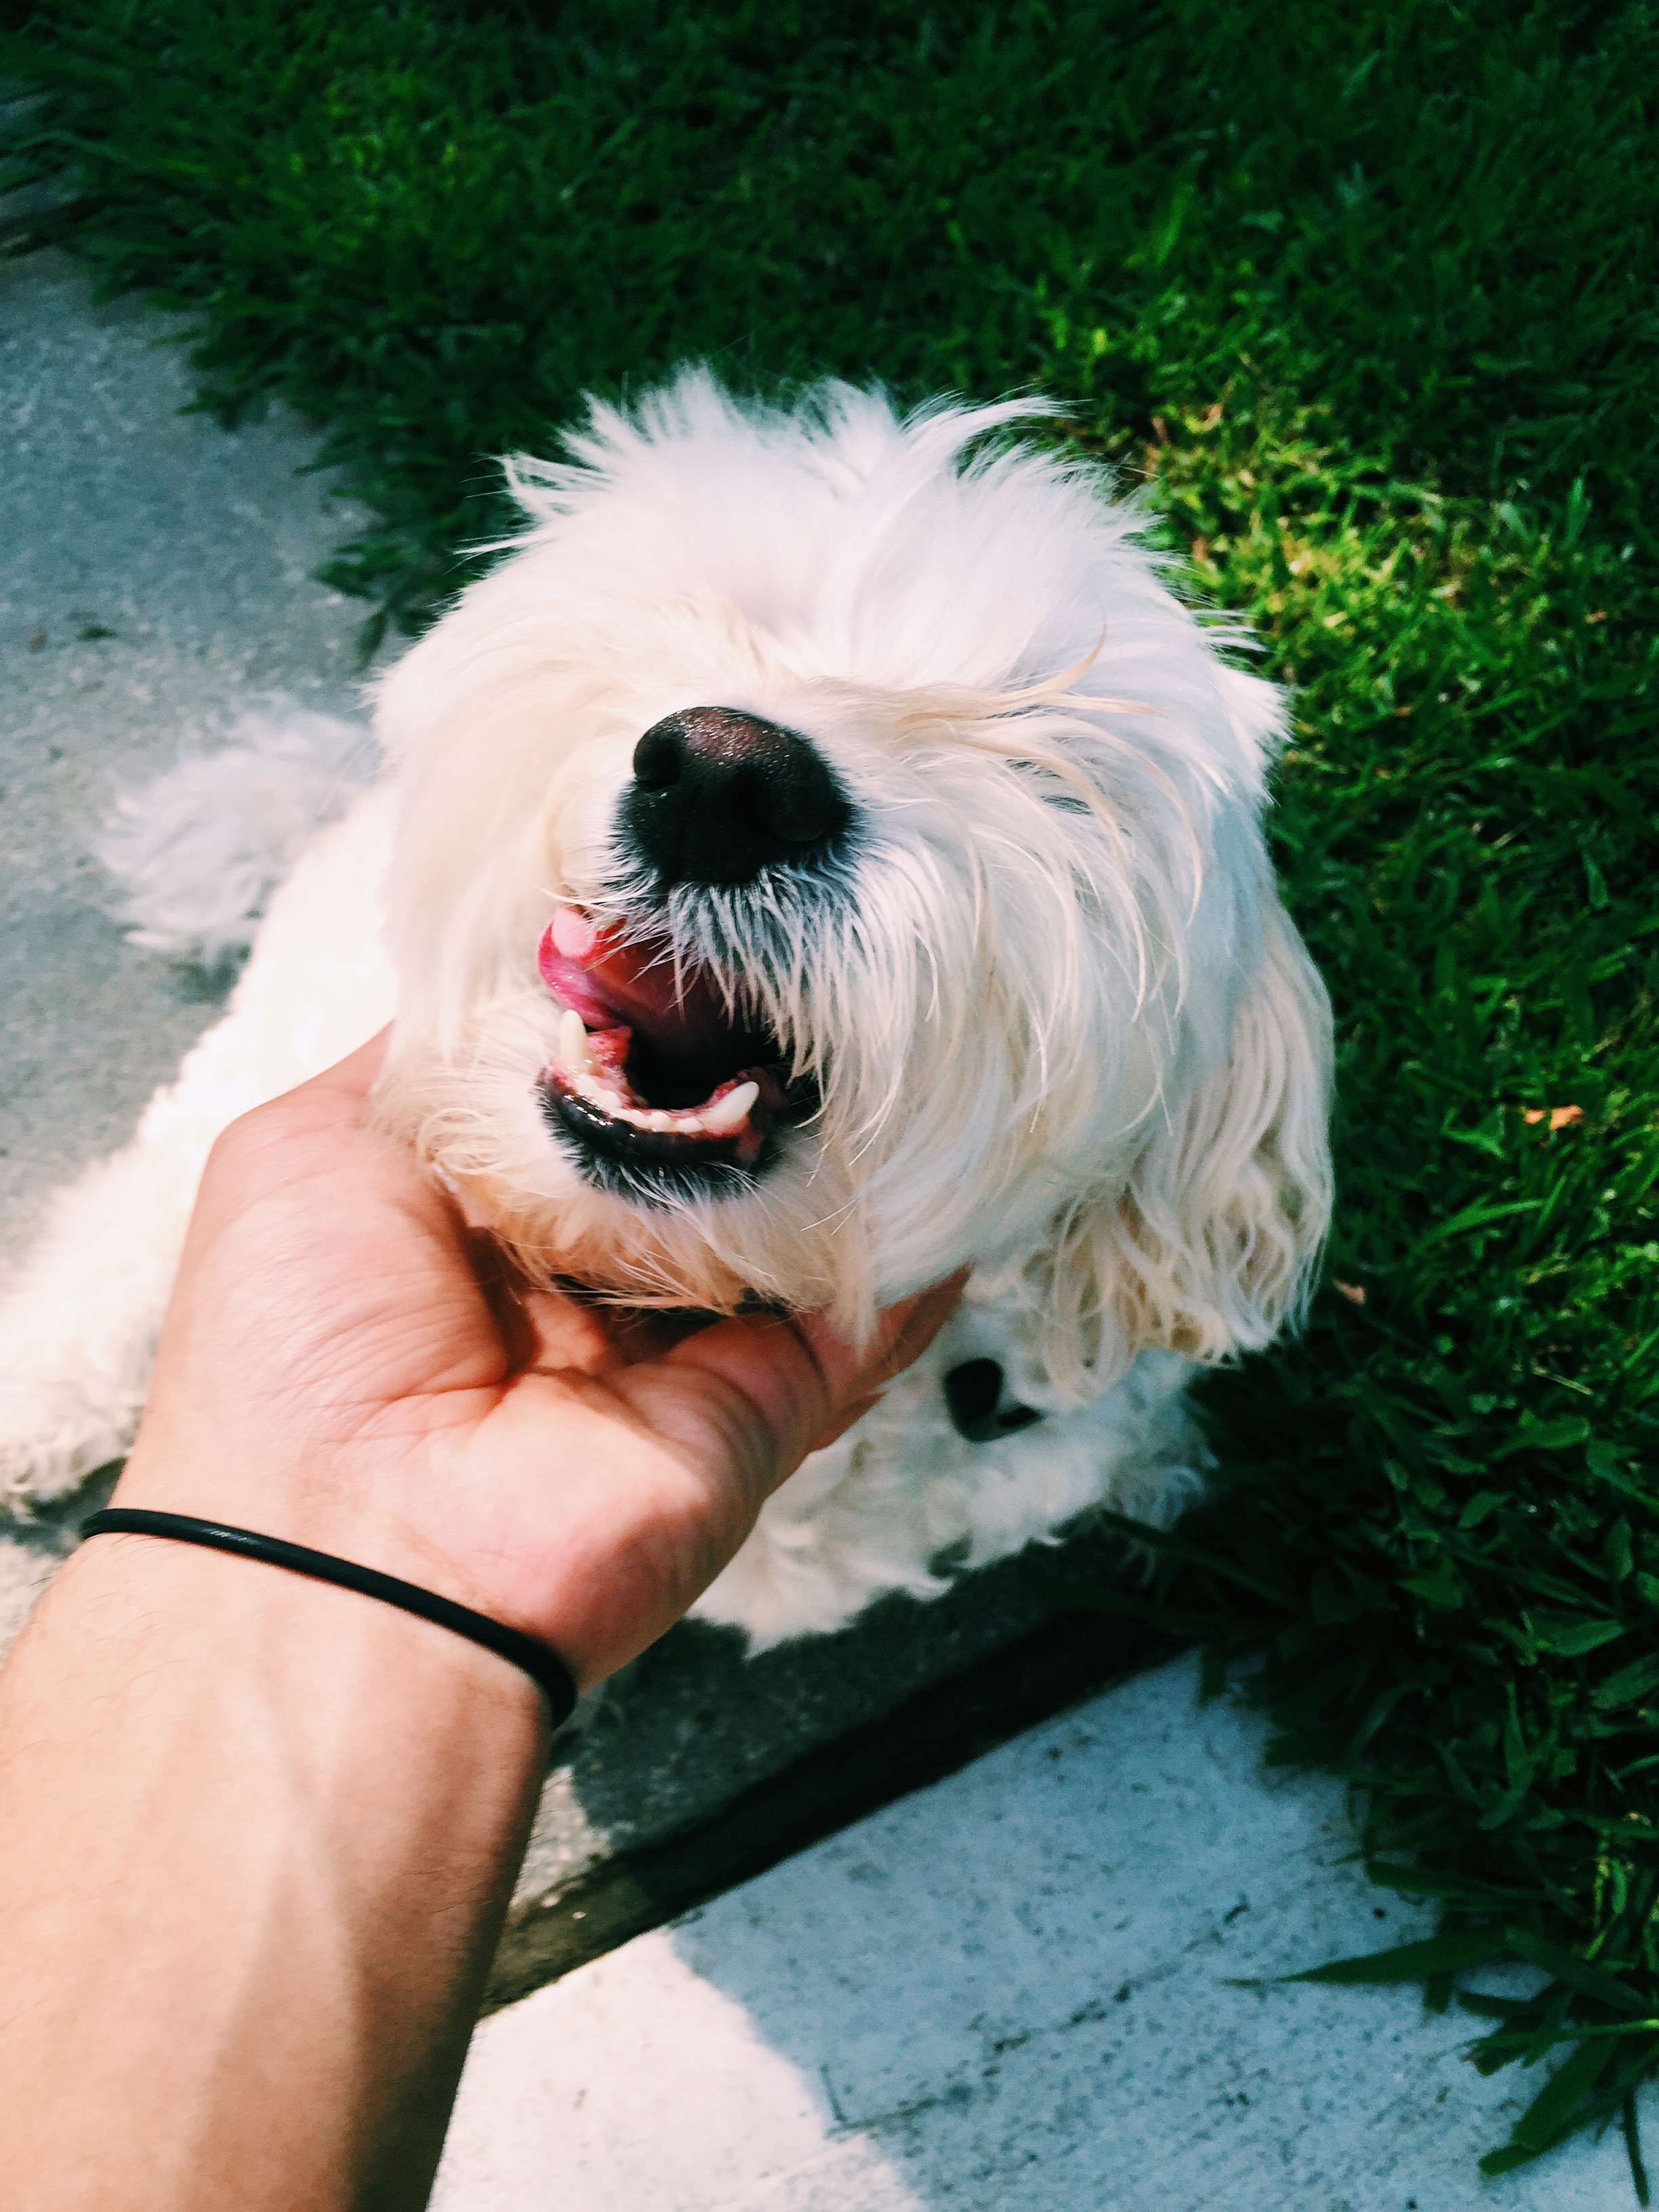
puppy, dog, mammal, vertebrate, lhasa apso, maltese, bichon, coton de tulear, havanese, dog like mammal, west highland white terrier, dog crossbreeds